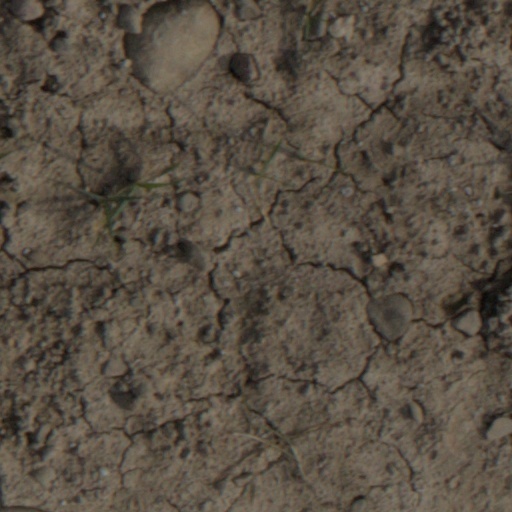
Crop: wheat